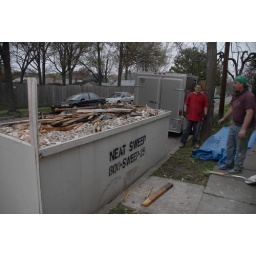
The rest of the kitchen (studs and pine flooring) will go in Shane's trailer tomorrow (Wednesday).